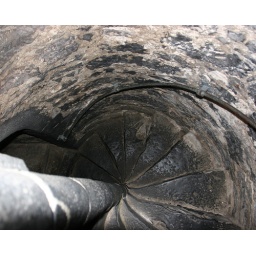
Staircase in the tower house Thoor Ballylee, home of William Butler Yeats